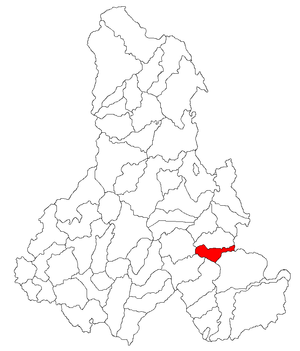
Păuleni-Ciuc est une commune roumaine du județ de Harghita, dans la région historique de Transylvanie. Elle est composée des trois villages suivants: